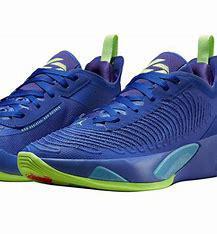
Brand: Jordan
Model: Luka 1